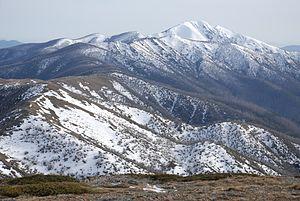
L'Australie reçoit suffisamment de neige pour pratiquer le ski sur les Alpes australiennes et une partie de la Tasmanie. Les Alpes traversent le Territoire de la capitale australienne, la Nouvelle Galles du sud et le Victoria et comprennent seize parcs et réserves nationaux Les Australiens ont fait du ski alpin à partir du XIXᵉ siècle, le point de départ étant probablement Kiandra en 1861. Parmi les stations de sports d'hiver les plus connues, on peut citer Thredbo et Perisher en Nouvelle-Galles du Sud, Mount Buller, Falls Creek et Mont Hotham au Victoria. Parmi les skieurs les plus connus, on peut citer Malcolm Milne, Zali Steggall, Alisa Camplin et Dale Begg-Smith.